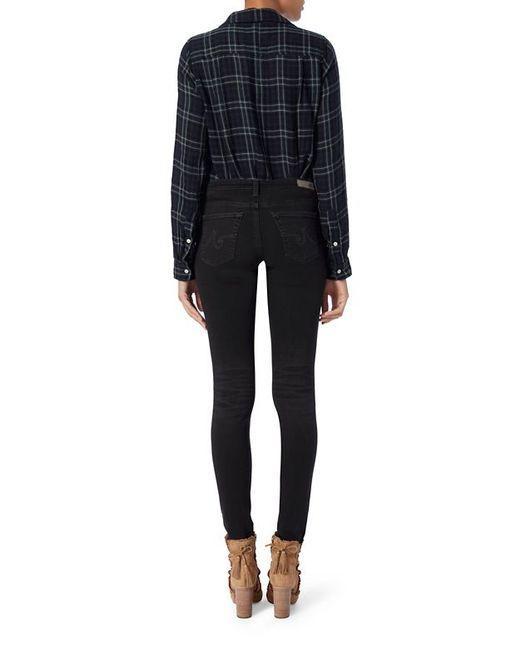
schwarzes Hemd Langarm-Kragen Knopfleiste